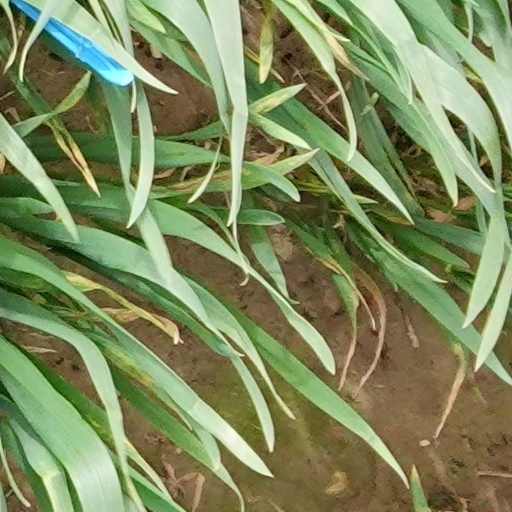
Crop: wheat